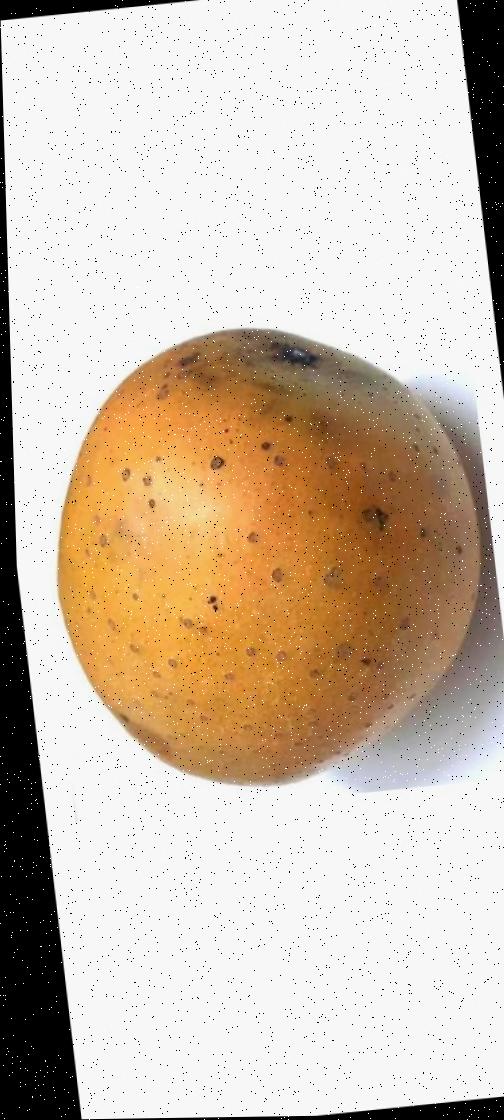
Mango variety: Gourmoti